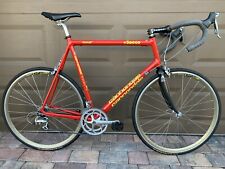
Vehicle type: Bikes